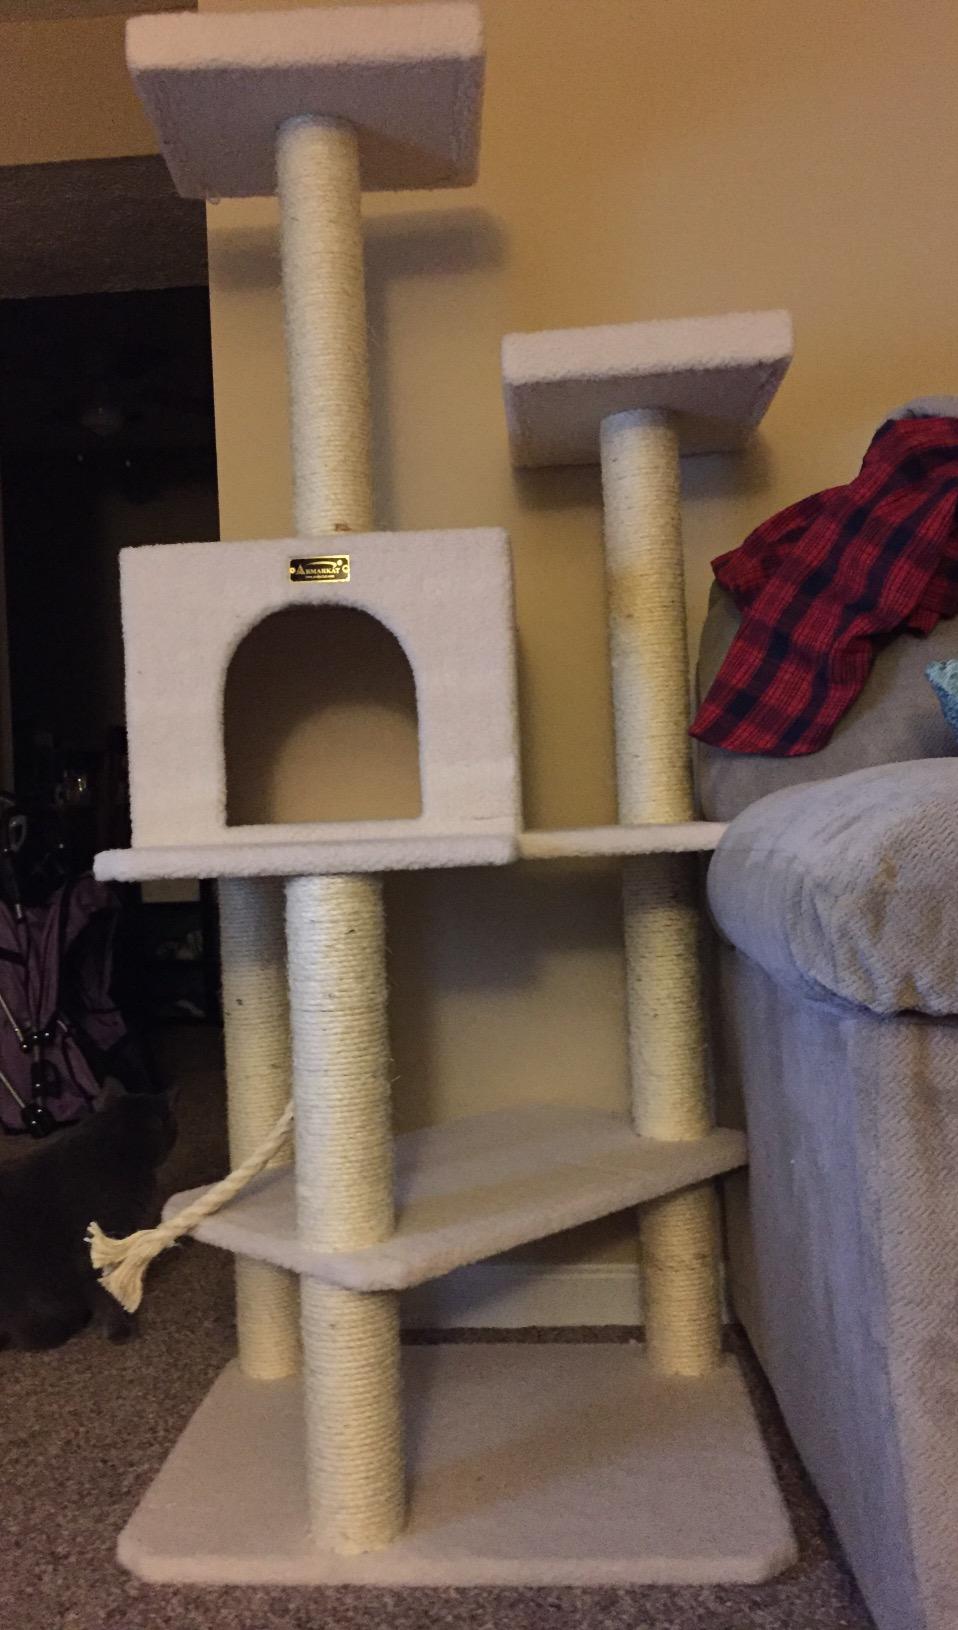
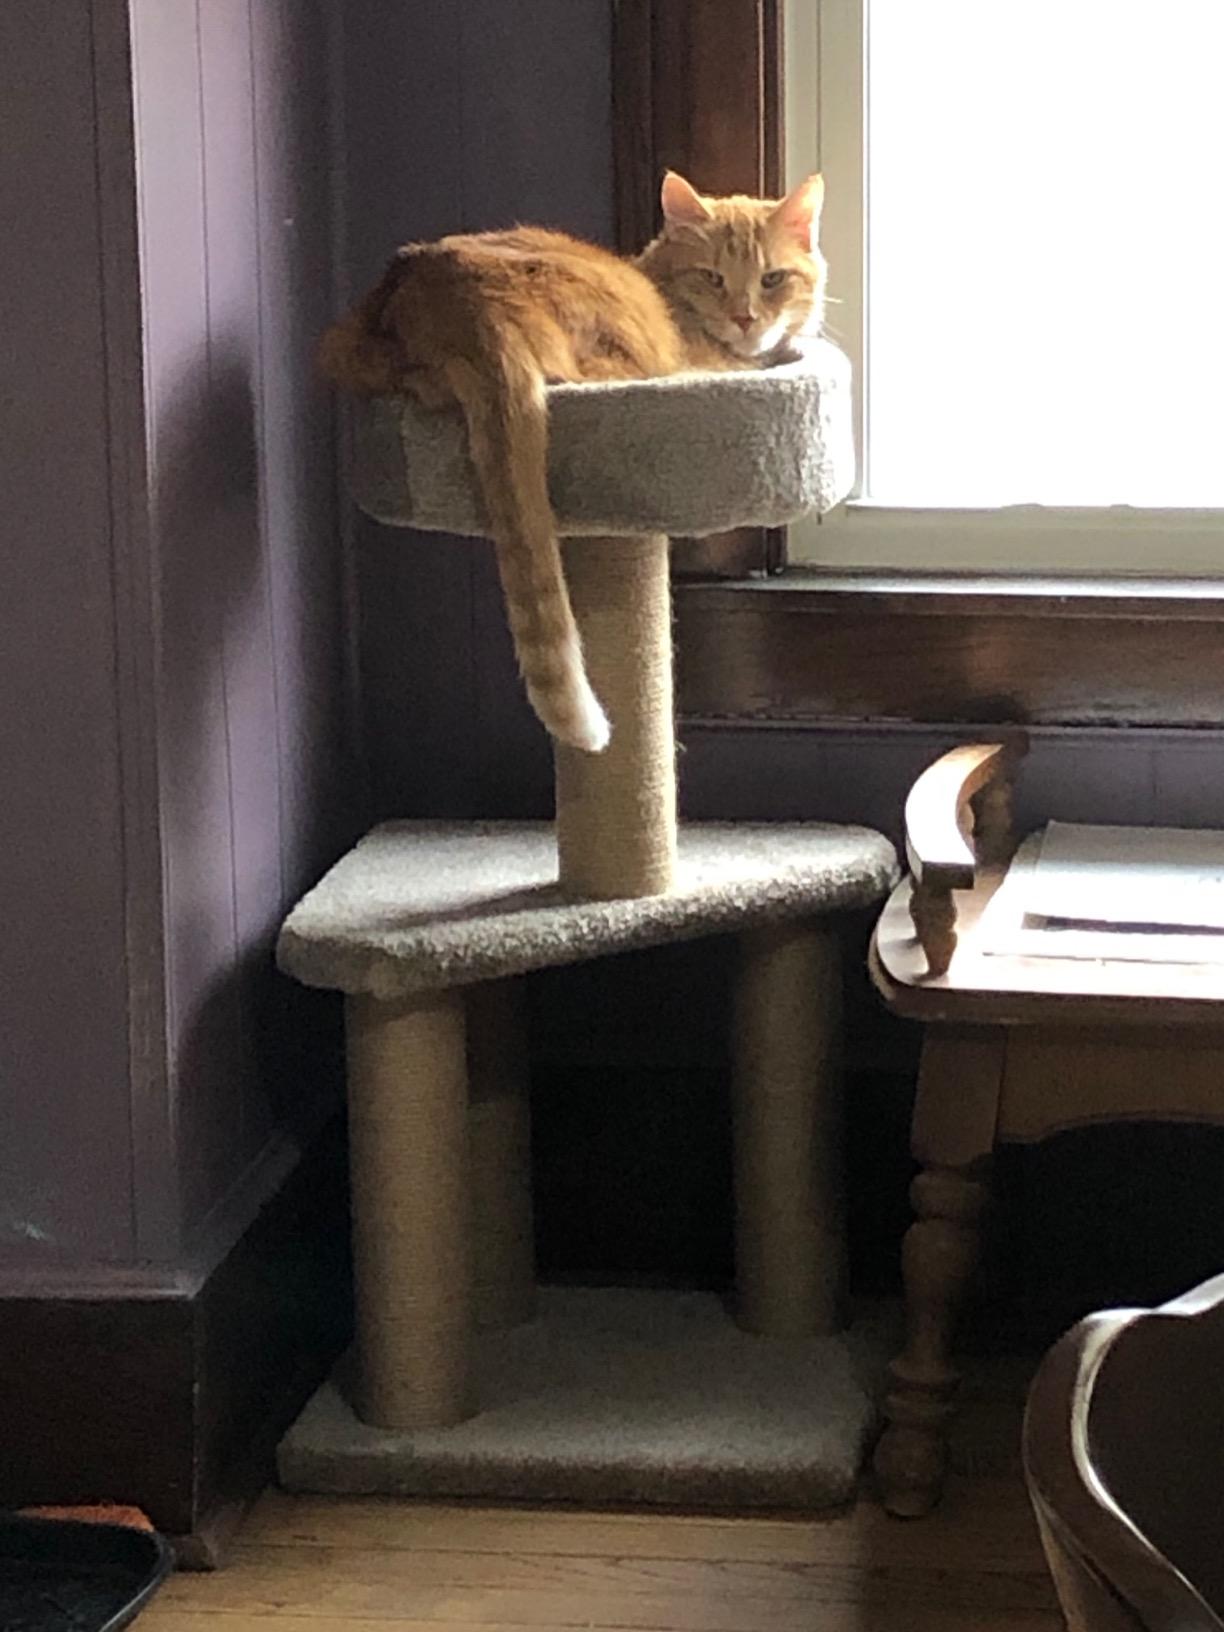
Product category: items_cat tree
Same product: no